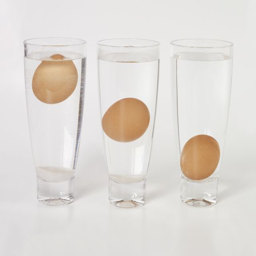
figure out if eggs are okay to eat .